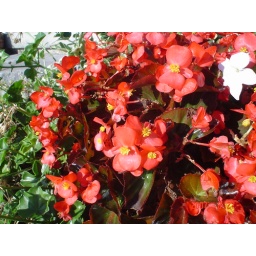
red flowers in a bunch